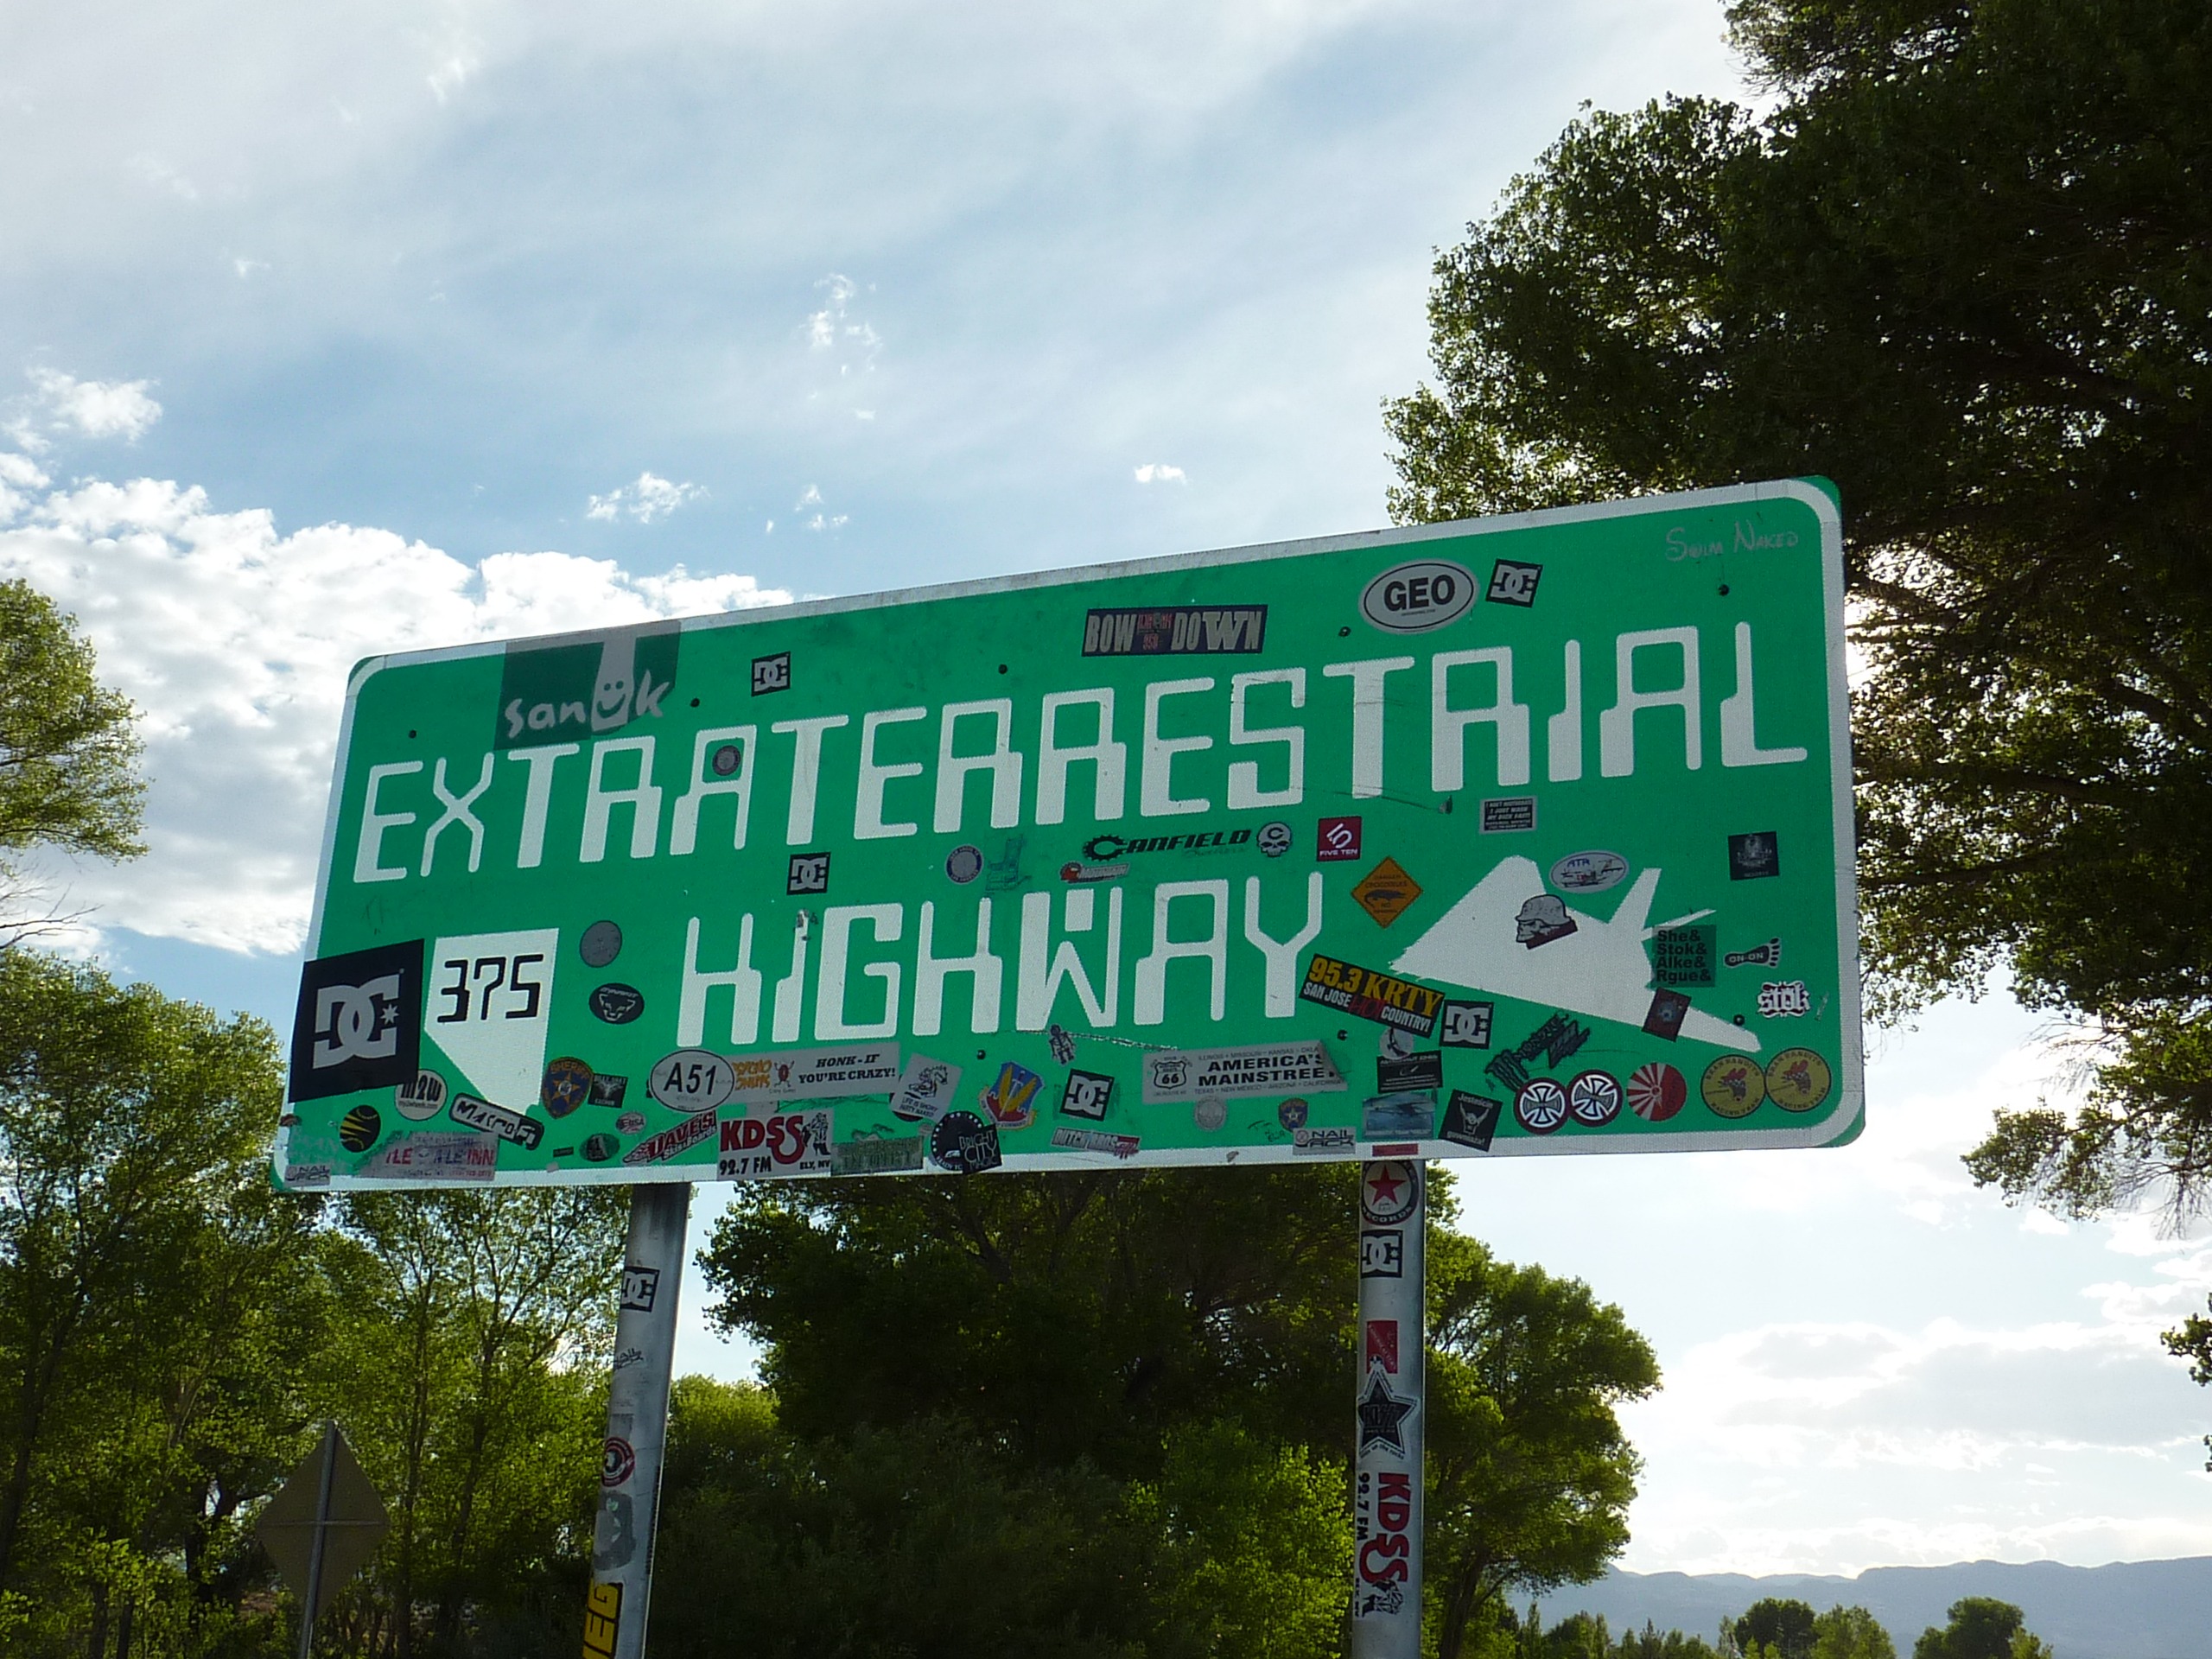
advertising, sign, street sign, signage, road trip, alien, ufo, nevada, aliens, rachel, area 51, traffic sign, extraterrestrial highway